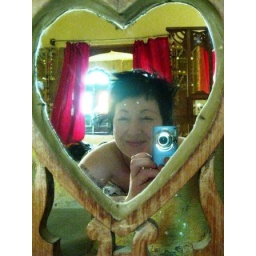
The bed in our hotel room was full with little mirror things